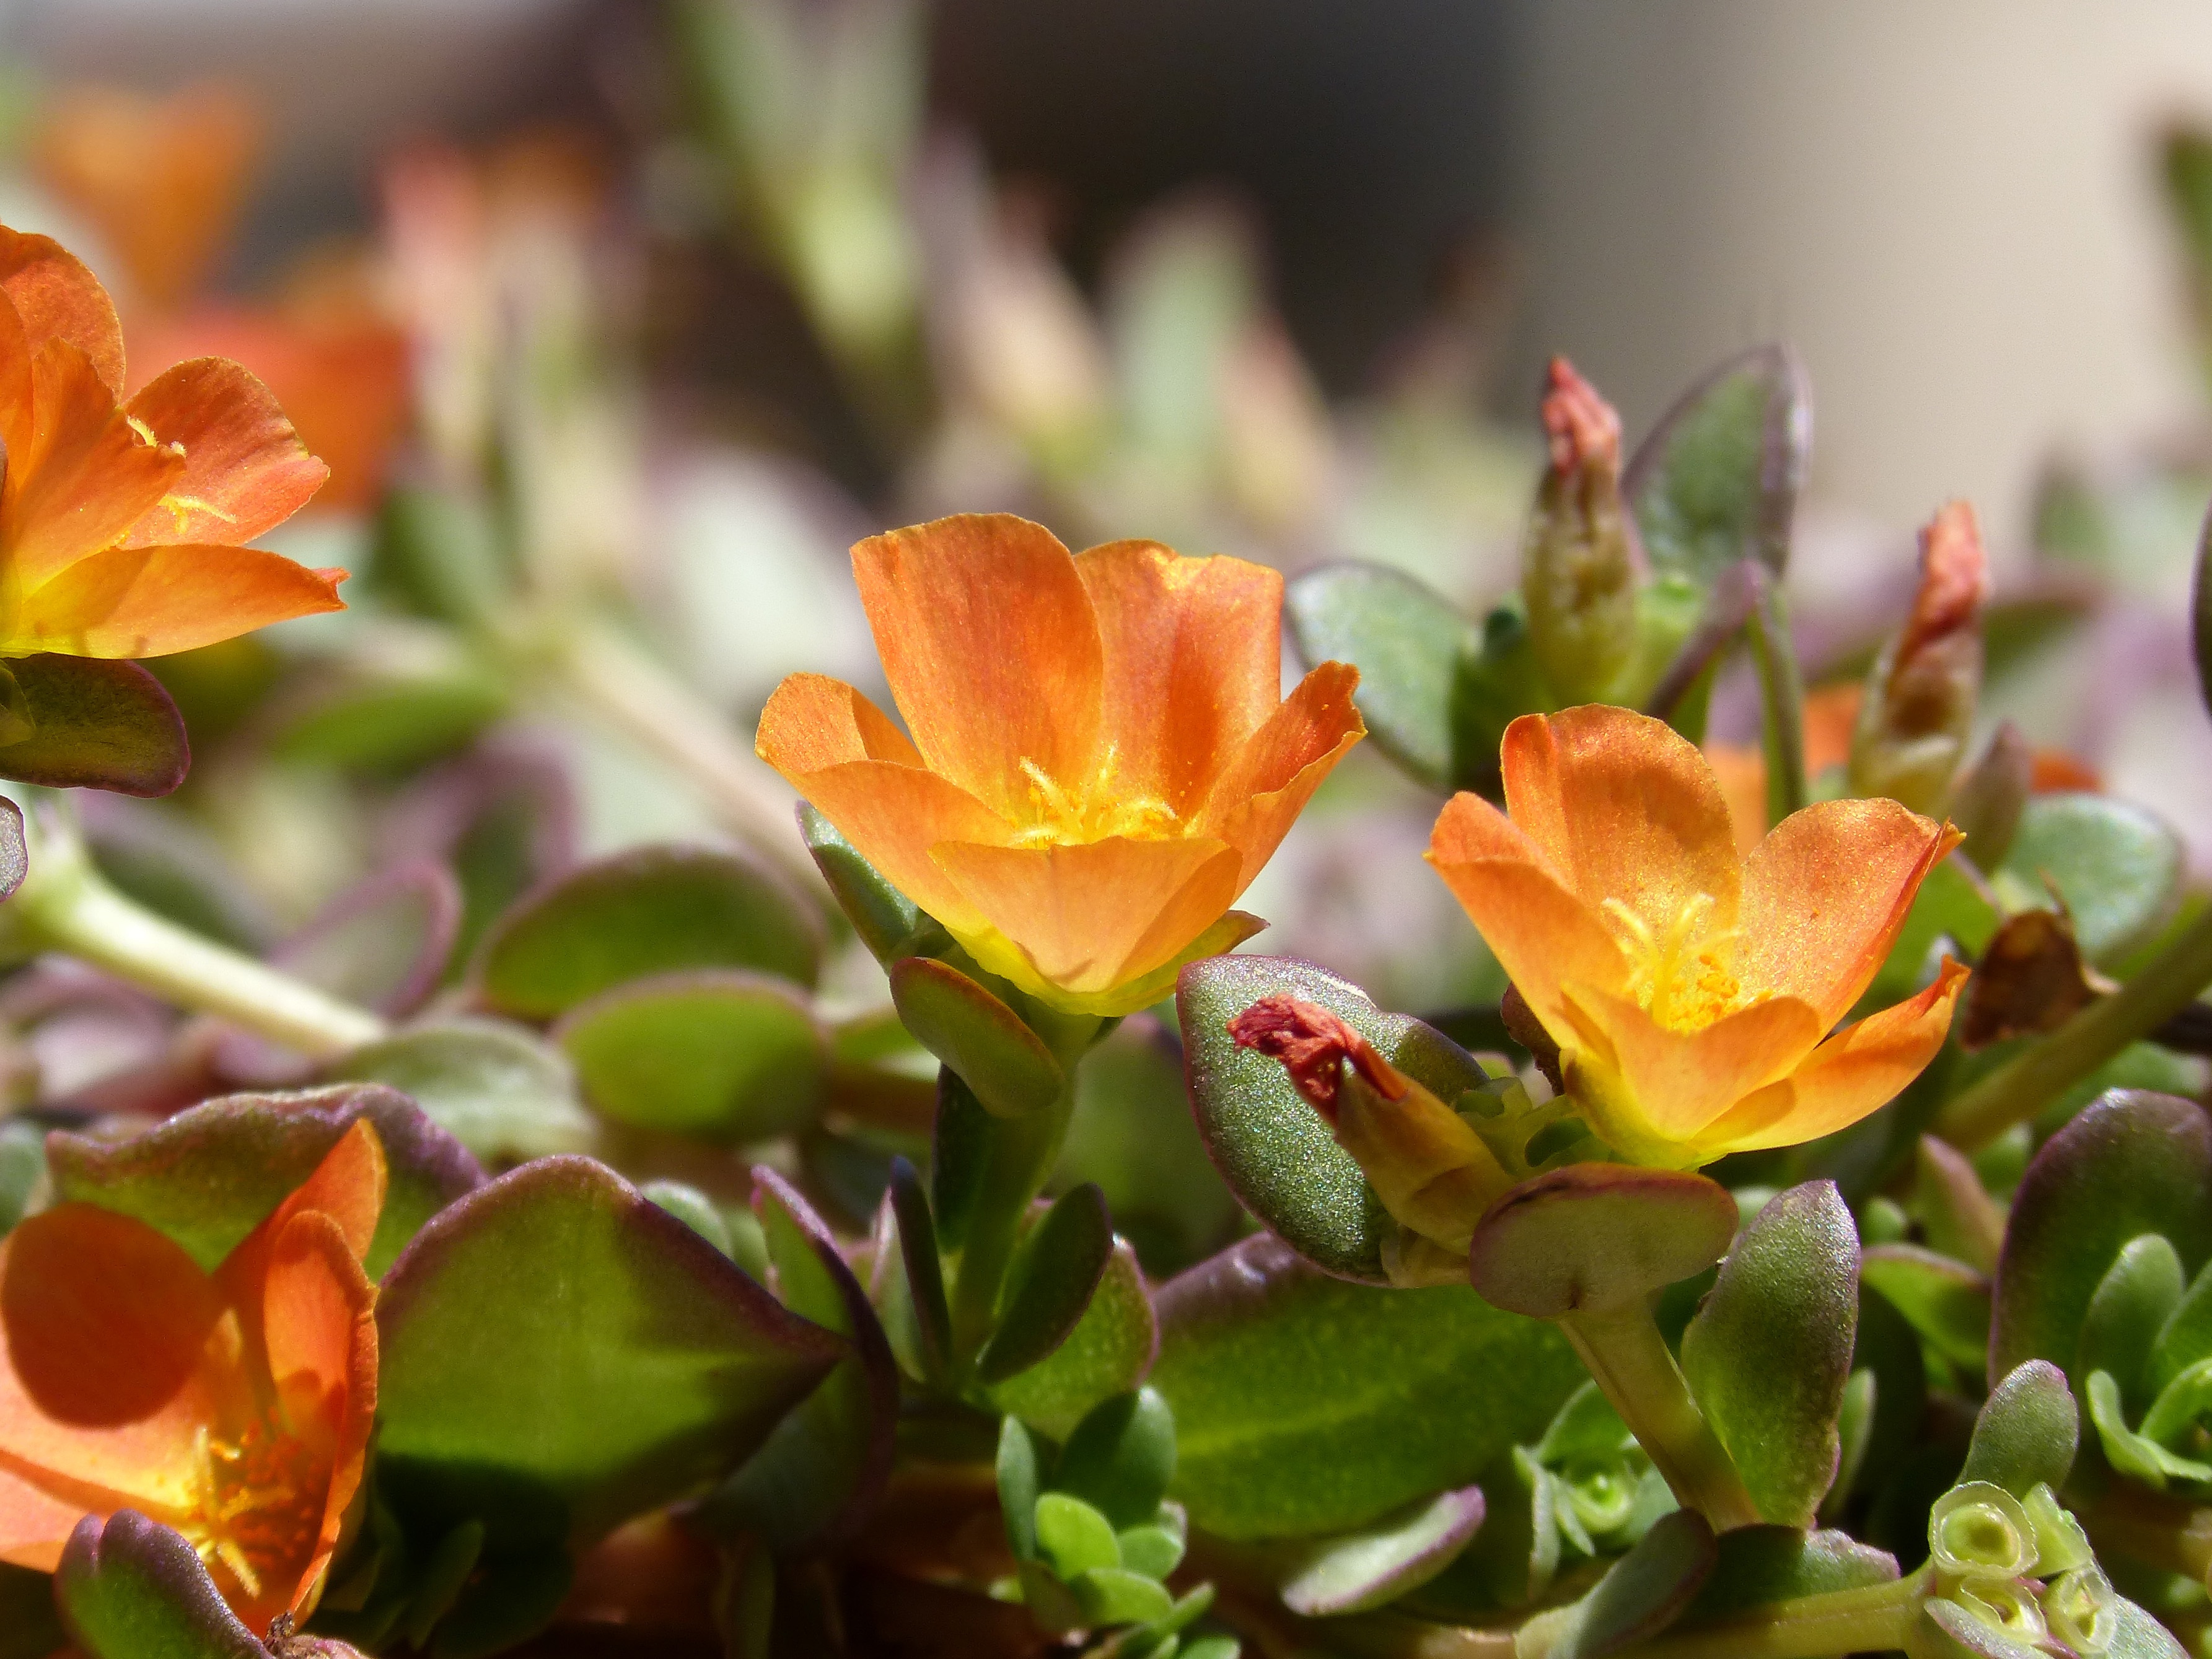
nature, blossom, plant, leaf, flower, petal, botany, yellow, flora, wildflower, shrub, floristry, macro photography, flowering plant, gross floor, orange and yellow, land plant